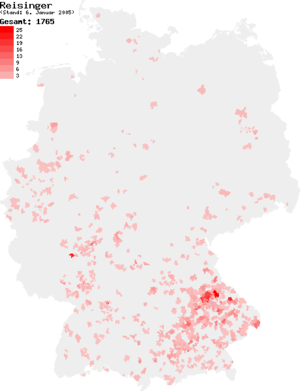
Andreas Reisinger, footballeur autrichien